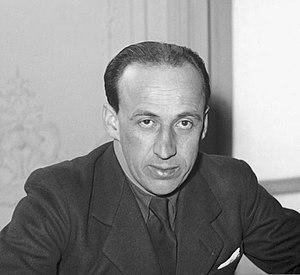
Francis Bout de l'An
La Milice française, souvent appelée simplement la Milice, était une organisation politique et paramilitaire française créée le 30 janvier 1943 par le régime de Vichy pour lutter contre la Résistance, qualifiée de terroriste. Supplétifs de la Gestapo et des autres forces allemandes, les miliciens participèrent aussi à la traque des Juifs, des réfractaires au STO et de tous les « déviants » dénoncés par le régime de Vichy et les collaborateurs fascistes. C'était aussi la police politique et une force de maintien de l’ordre.
Francis Bout de l’An, né en 1910 et décédé le 11 septembre 1977, est un collaborationniste français, connu pour avoir été responsable du service de propagande et d'information, puis secrétaire général de la Milice française pendant l'Occupation, laquelle s'est rendue responsable d'exactions meurtrières sur tout le territoire.